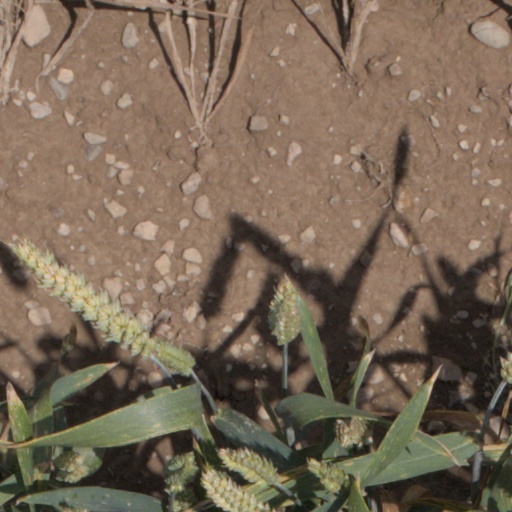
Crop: wheat